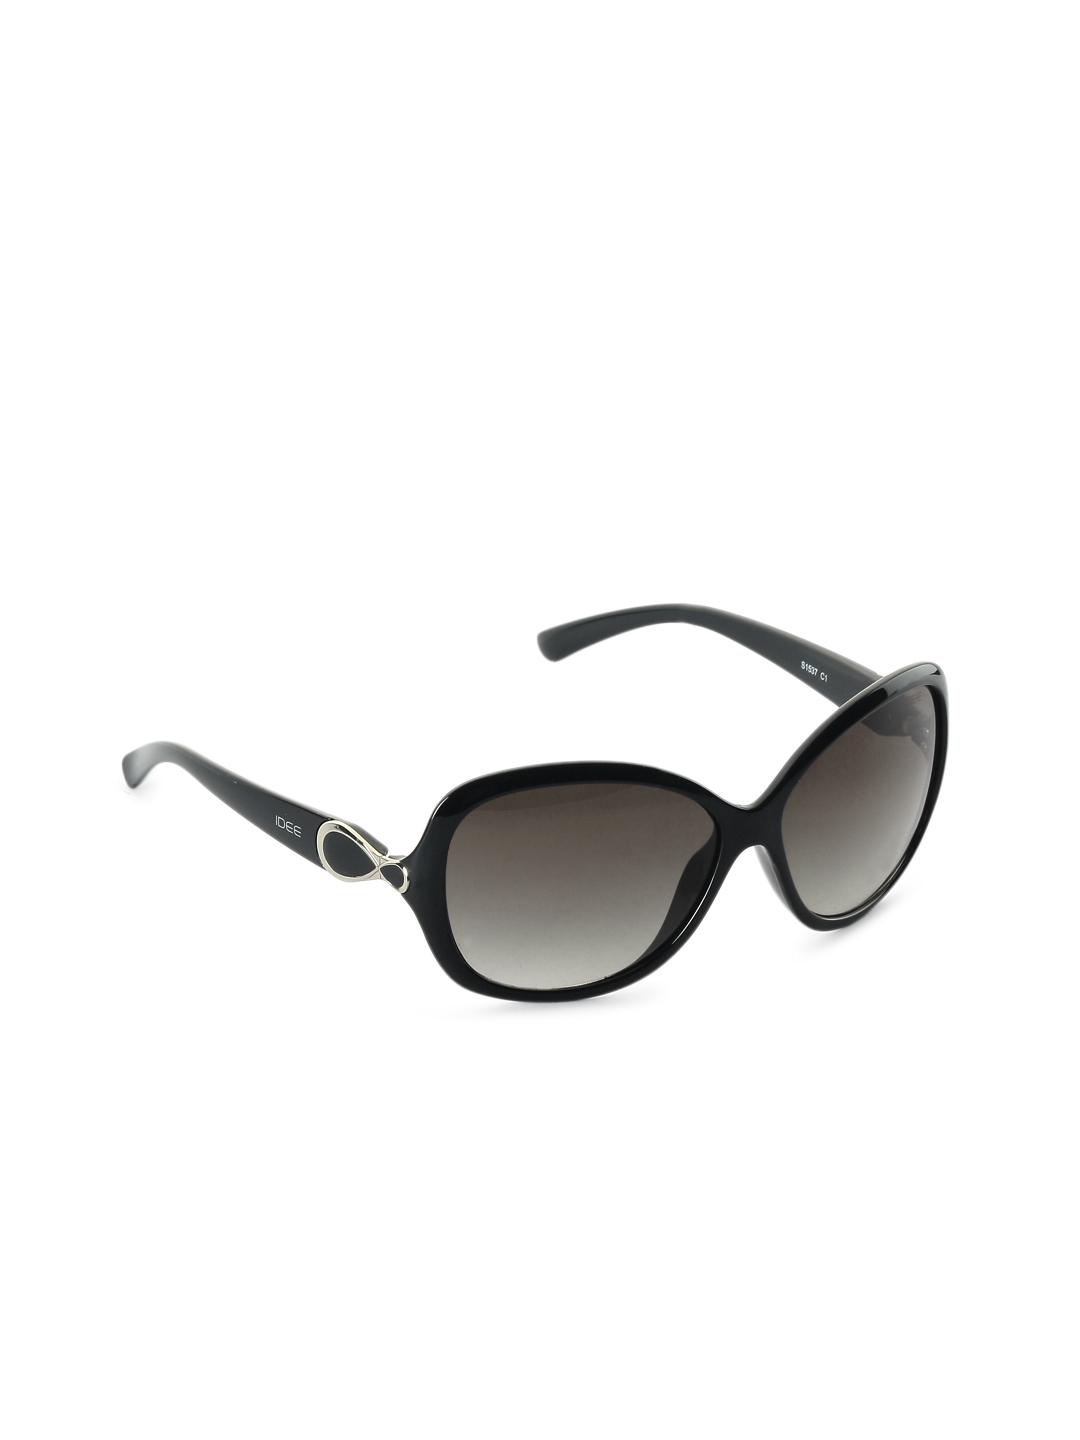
Idee Women Black Sunglasses
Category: Accessories / Eyewear / Sunglasses
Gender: Women
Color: Black
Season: Winter 2016
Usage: Casual